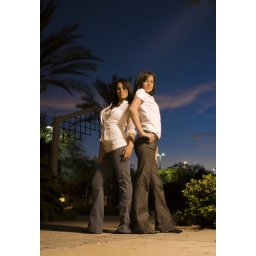
the girls by court house